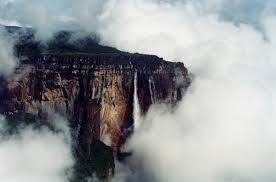
Landmark: Angel Falls